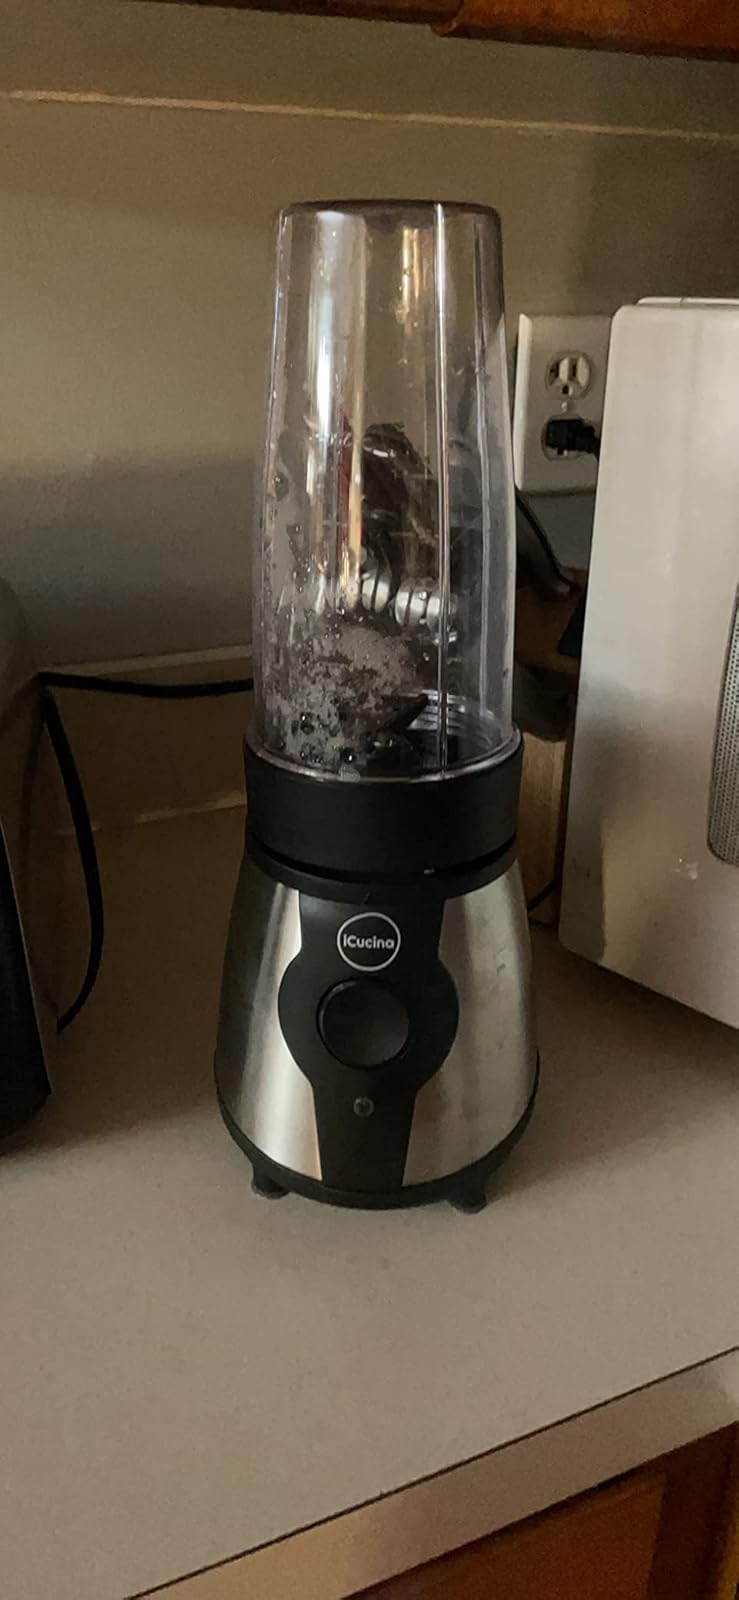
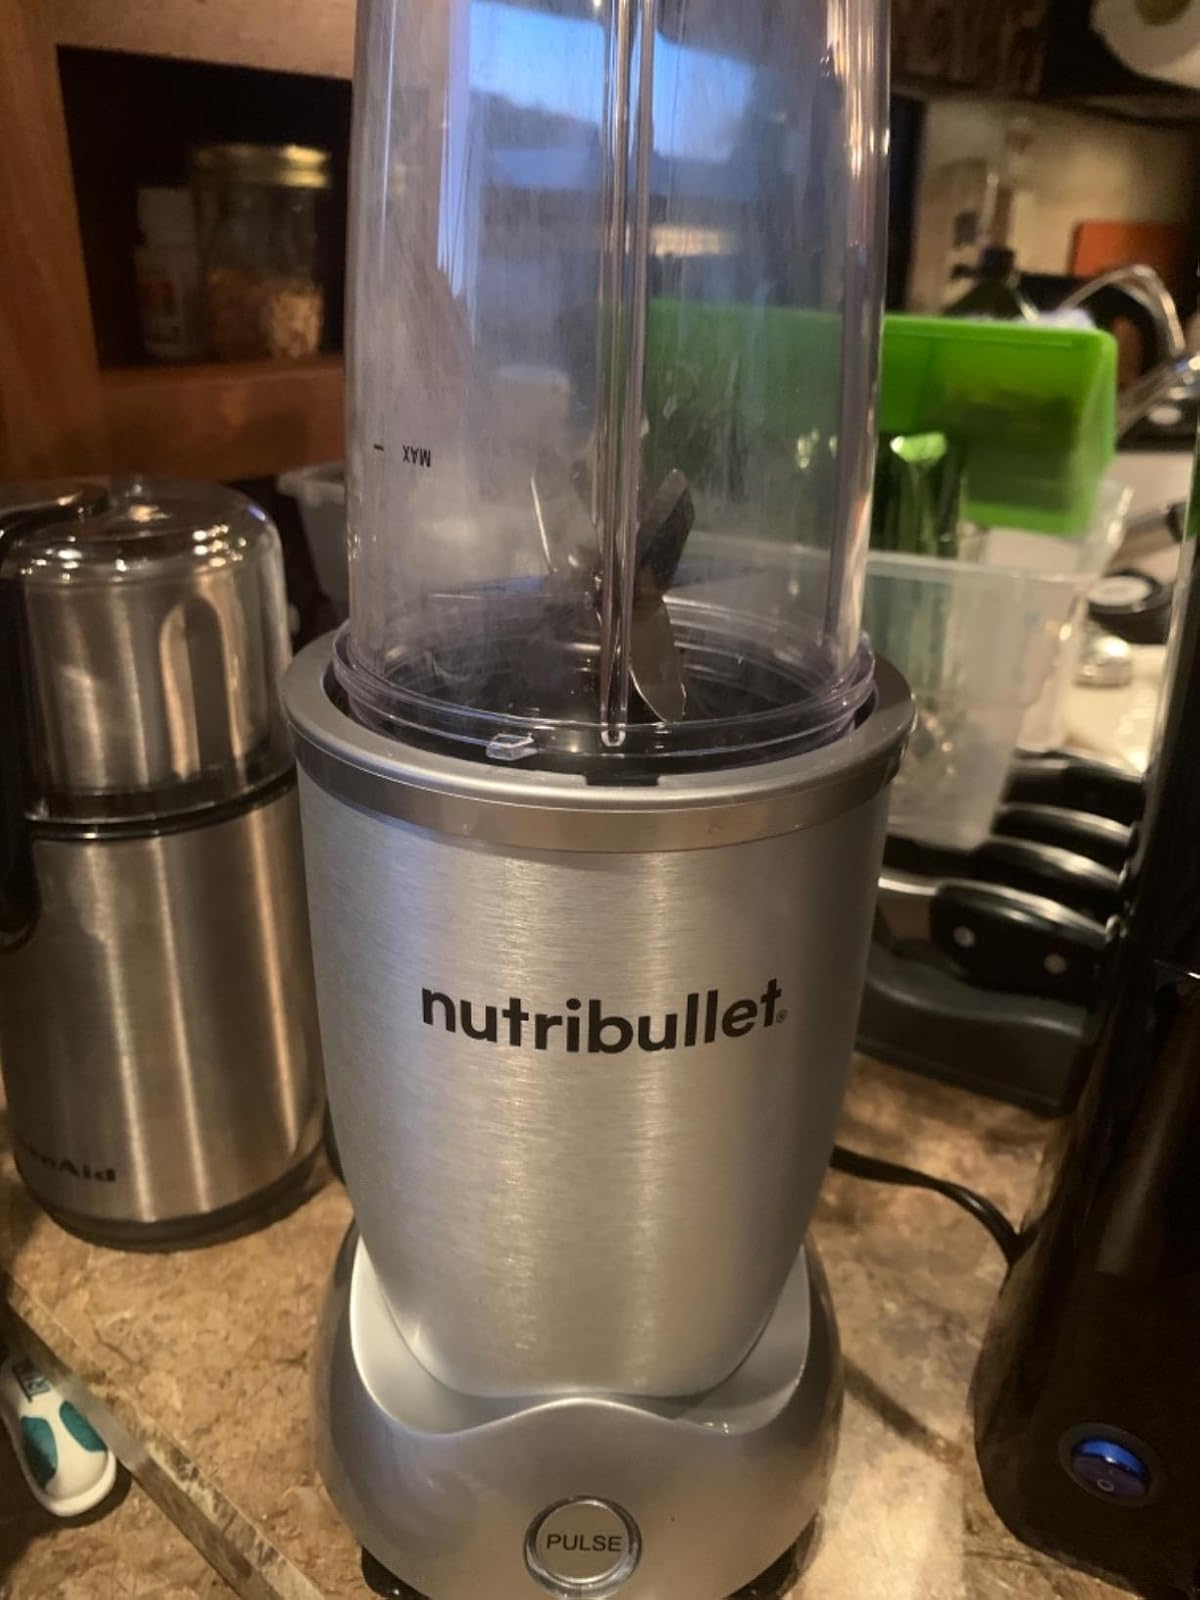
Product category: items_blender
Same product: no